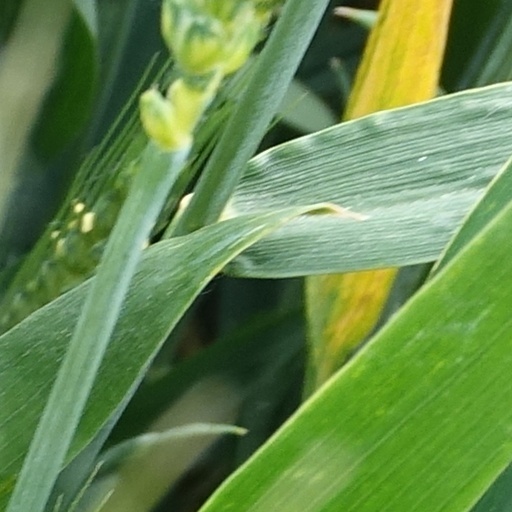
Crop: wheat